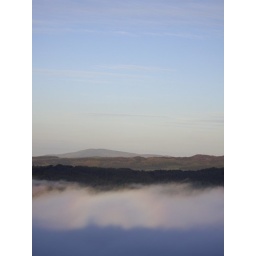
A rainbow in low clouds over lake windermere-taken from the crag at great tower scout activity centre at dawn (6:15am)